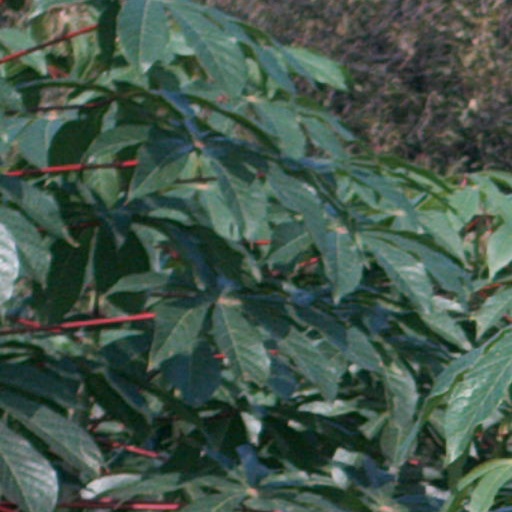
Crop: cassava